Anarchism in Ukraine

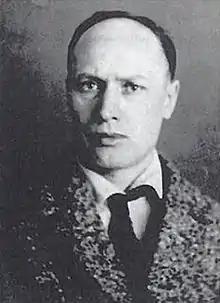
Peter Arshinov, one of the leaders of the Nabat and founder of platformism.

In July, attempts were made to unify the revolutionary anarchist movement, with an anarchist conference in Kharkiv discussing the revolutionary role of factory committees versus trade unions and how they could convert the world war into a world revolution. They also established an "Anarchist Information Bureau" to organize a national conference and gauge the movement's strength throughout the country. It was around this time that the Ukrainian revolutionary anarchist Nestor Makhno returned to his native Huliaipole, where he became involved as a union organizer among the local peasants. By August 1917, Makhno had been elected as the Chairman of the local Soviet, a position from which he organized an armed peasant band to expropriate the large privately held estates and redistribute those lands equally to the whole peasantry.